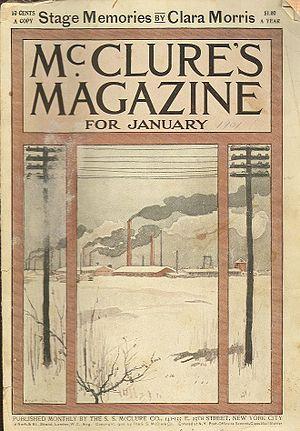
Un muckraker est un journaliste ou un écrivain qui enquête et publie des rapports soulevant des questions de société, généralement en rapport avec la criminalité et la corruption, impliquant souvent des élus, des dirigeants politiques et des membres influents du monde des affaires et de l'industrie.